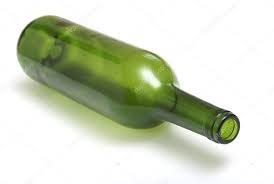
Label: glass